Ora River

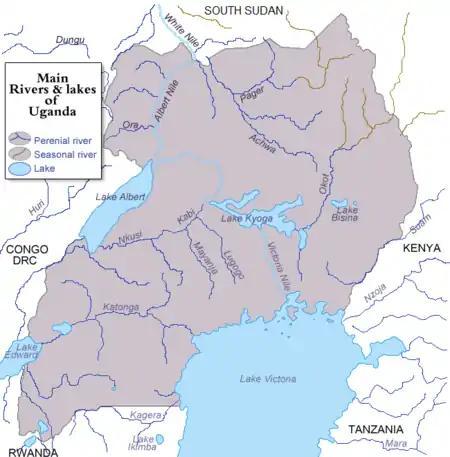
Rivers and lakes of Uganda

The Ora River is a river of West Nile, Northern Uganda. It is a tributary of the Albert Nile.